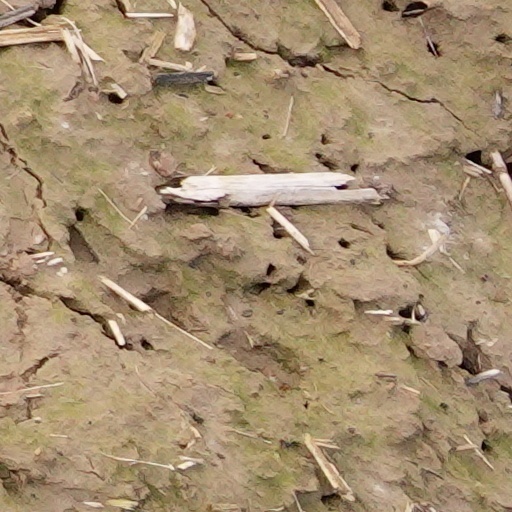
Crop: wheat